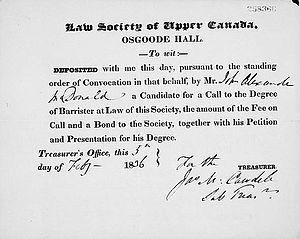
Reçu d'une demande d'admission au Barreau du Haut-Canada, remis à John A. Macdonald le 5 février 1836.